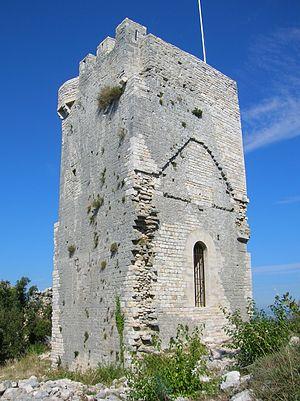
Castellas du Bouquet. Gard, Languedoc-Roussillon-Midi-Pyrénées, France.
Bouquet est une commune française située dans le département du Gard, en région Occitanie.
Le mont Bouquet est un vaste promontoire calcaire situé entre Alès et Bagnols-sur-Cèze, dans le département du Gard et la région Occitanie.